Azores

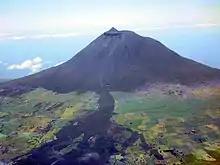
Mount Pico, the highest mountain in Portugal, displays the remnants of its last major eruption on its northern flank

In the late 16th century, the Azores and Madeira began to face problems of overpopulation. Responding to the consequent economic problems, some people of the Azores began to emigrate to the United States, Canada and Brazil.